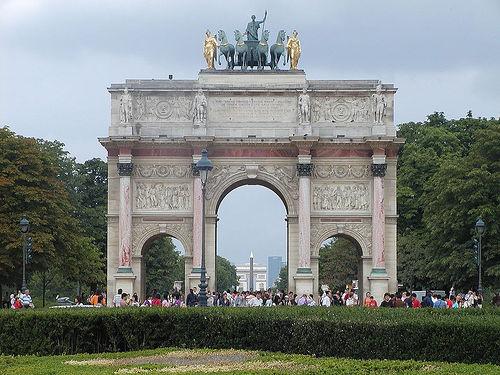
Weather: cloudy or overcast